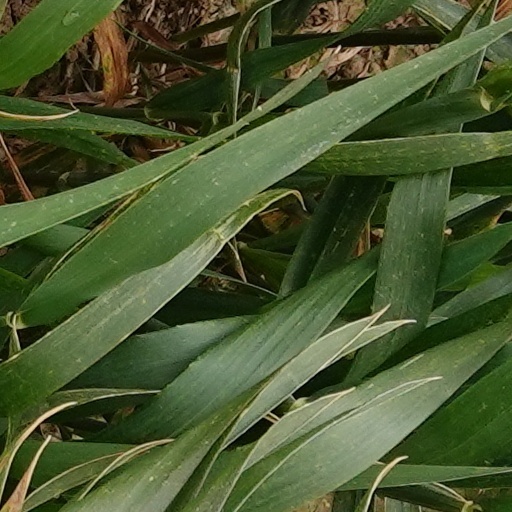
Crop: wheat